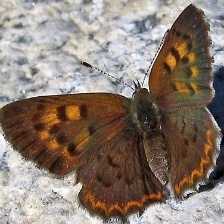
Species: PURPLISH COPPER
Butterfly family (ImageNet category): lycaenid_butterfly